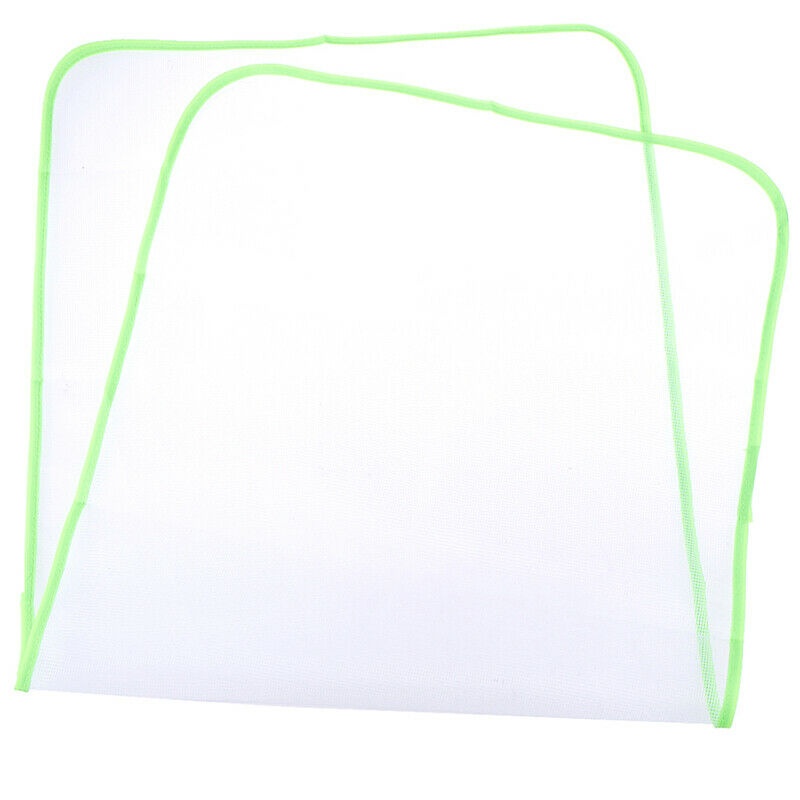
90x40cm High Temperature Ironing Cloth Ironing Pad Protective Insulation Agai Bj
ITEM NAME:90x40cm High Temperature Ironing Cloth Ironing Pad Protective Insulation Agai Bj.Type: Ironing Pad. 1 x Ironing Pad. For delicate fabrics set iron on wool setting. The revolutionary new iron cloth is non flammable and heat resistant. Features: Portable and Useful, Non Flammable, Heat Resistant.
Brand: Shop2IndiaBei
Category: Home & Garden > Household Appliance Accessories > Laundry Appliance Accessories > Iron Accessories > Ironing Mesh Cloths